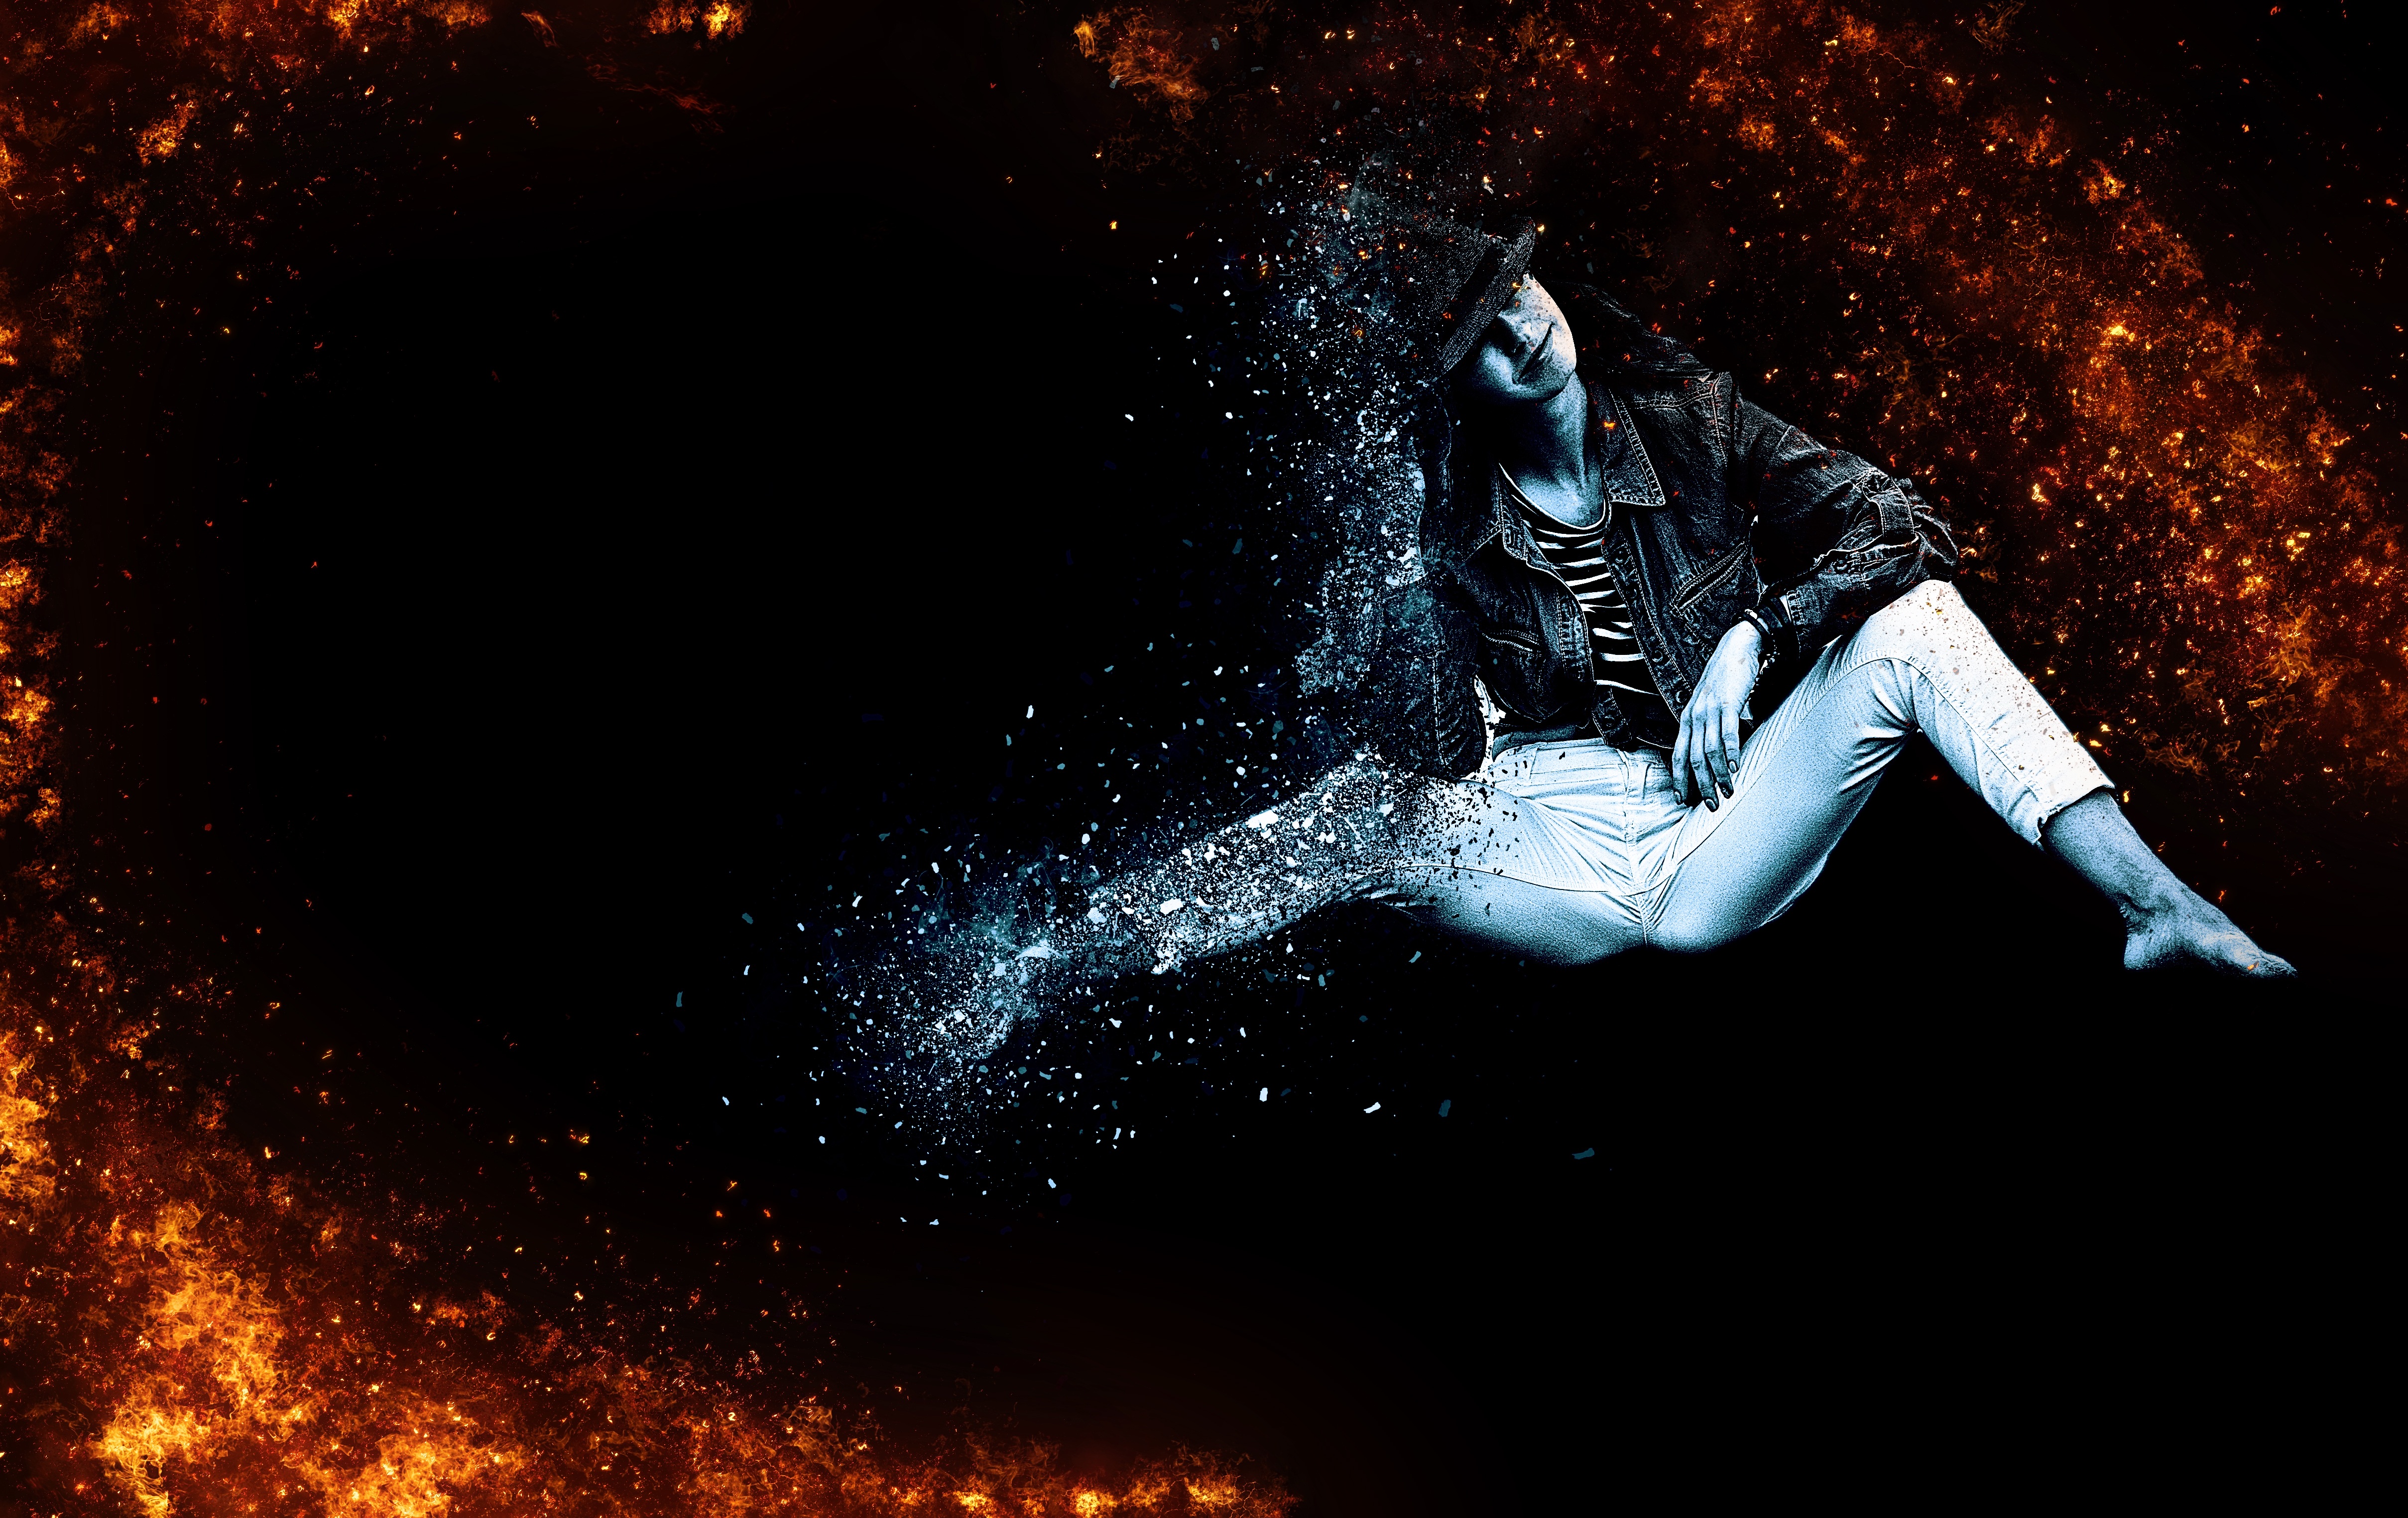
woman, hair, night, female, portrait, model, young, human, darkness, smile, outer space, lichtspiel, face, art, legs, pose, beautiful, sexy, pretty, young woman, screenshot, sensual, lascivious, special effects, computer wallpaper